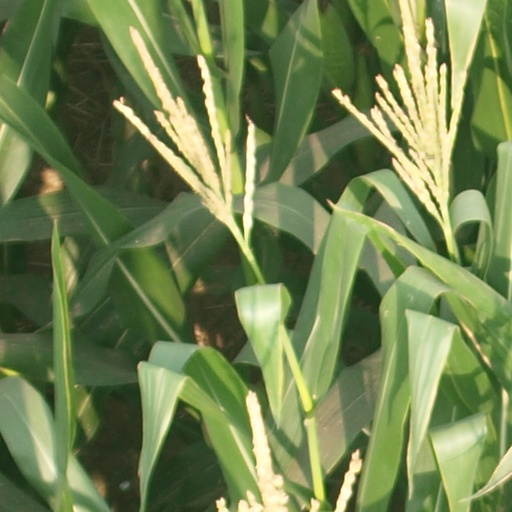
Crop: maize; corn